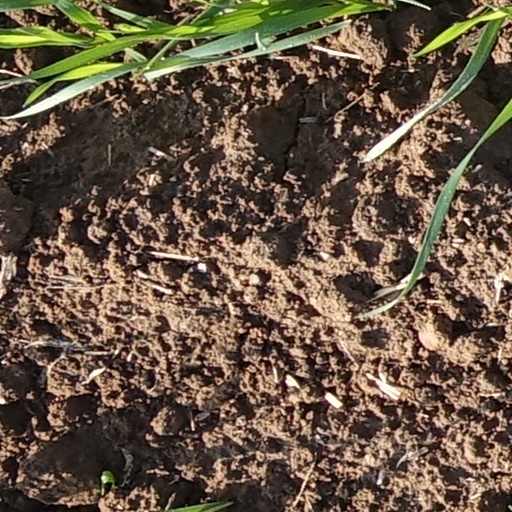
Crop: wheat